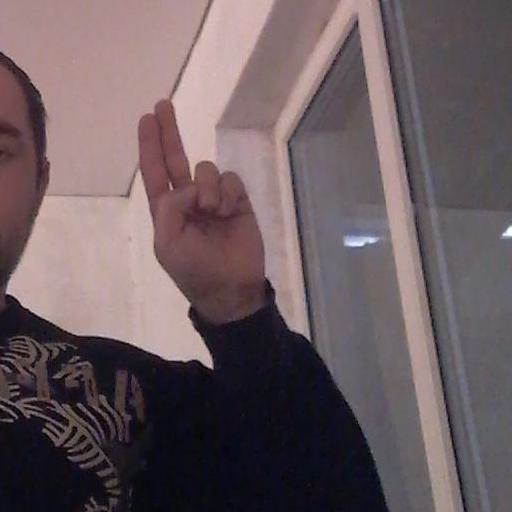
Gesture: two_up